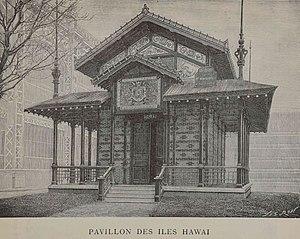
Le Pavillon des Îles Hawaï au Champ de Mars à Paris en 1889. Tiré du ""Livre d'or de l'exposition de 1889"", page 279, Edité par L. Boulanger, Paris (1889"
Le pavillon de Haïti-Hawaï est un ancien pavillon construit pour l’Exposition universelle de 1889 à Paris et situé aujourd’hui dans la commune française de La Garenne-Colombes dans les Hauts-de-Seine. Construit pour la république d’Haïti, il fut cédé avant l’ouverture de l’Exposition au royaume d’Hawaï. Après l'Exposition, il a été démonté puis reconstruit et transformé en habitation privée.